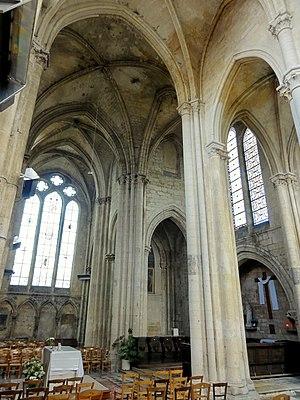
Vue diagonale vers le croisillon nord et la chapelle nord depuis le croisillon sud.
L'église Saint-Pierre-et-Saint-Paul est une église catholique paroissiale située à Villers-Saint-Paul, en France. Comme nombre d'églises médiévales de la région, elle associe une nef romane du XIIᵉ siècle à un chœur gothique du XIIIᵉ siècle, mais les deux parties bien distinctes présentent des particularités qui rendent l'église unique en son ensemble. La position du clocher entre croisillon nord et chœur est inhabituelle pour la région. La nef possède un portail monumental roman à la multiple archivolte, et surtout des corniches dont non seulement les modillons sont sculptés, mais également les intervalles, avec les motifs les plus divers. À l'intérieur, les grandes arcades ouvrant sur les bas-côtés sont parmi les premières du département à être en tiers-point, et elles retombent sur des chapiteaux d'une sculpture archaïque, avec également une multitude de motifs. Le chœur, qui forme un ensemble homogène avec le transept, se caractérise par son plan, avec des croisillons et des chapelles latérales de deux travées successives chacun au lieu d'une seule, et par la diversité des types de fenêtres et l'abondance de l'éclairage.